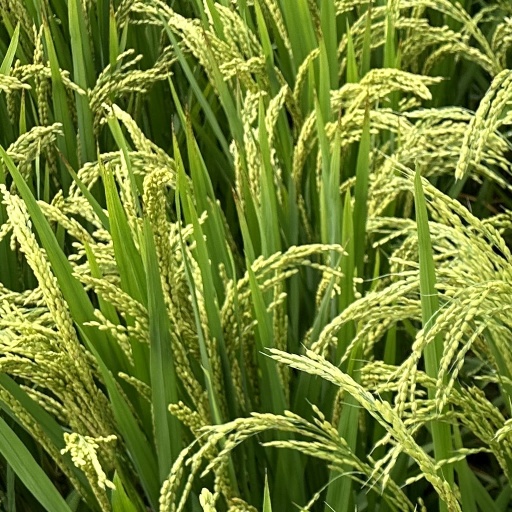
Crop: rice